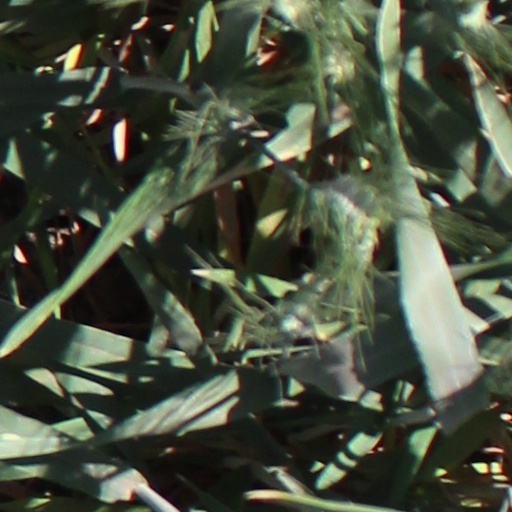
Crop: wheat